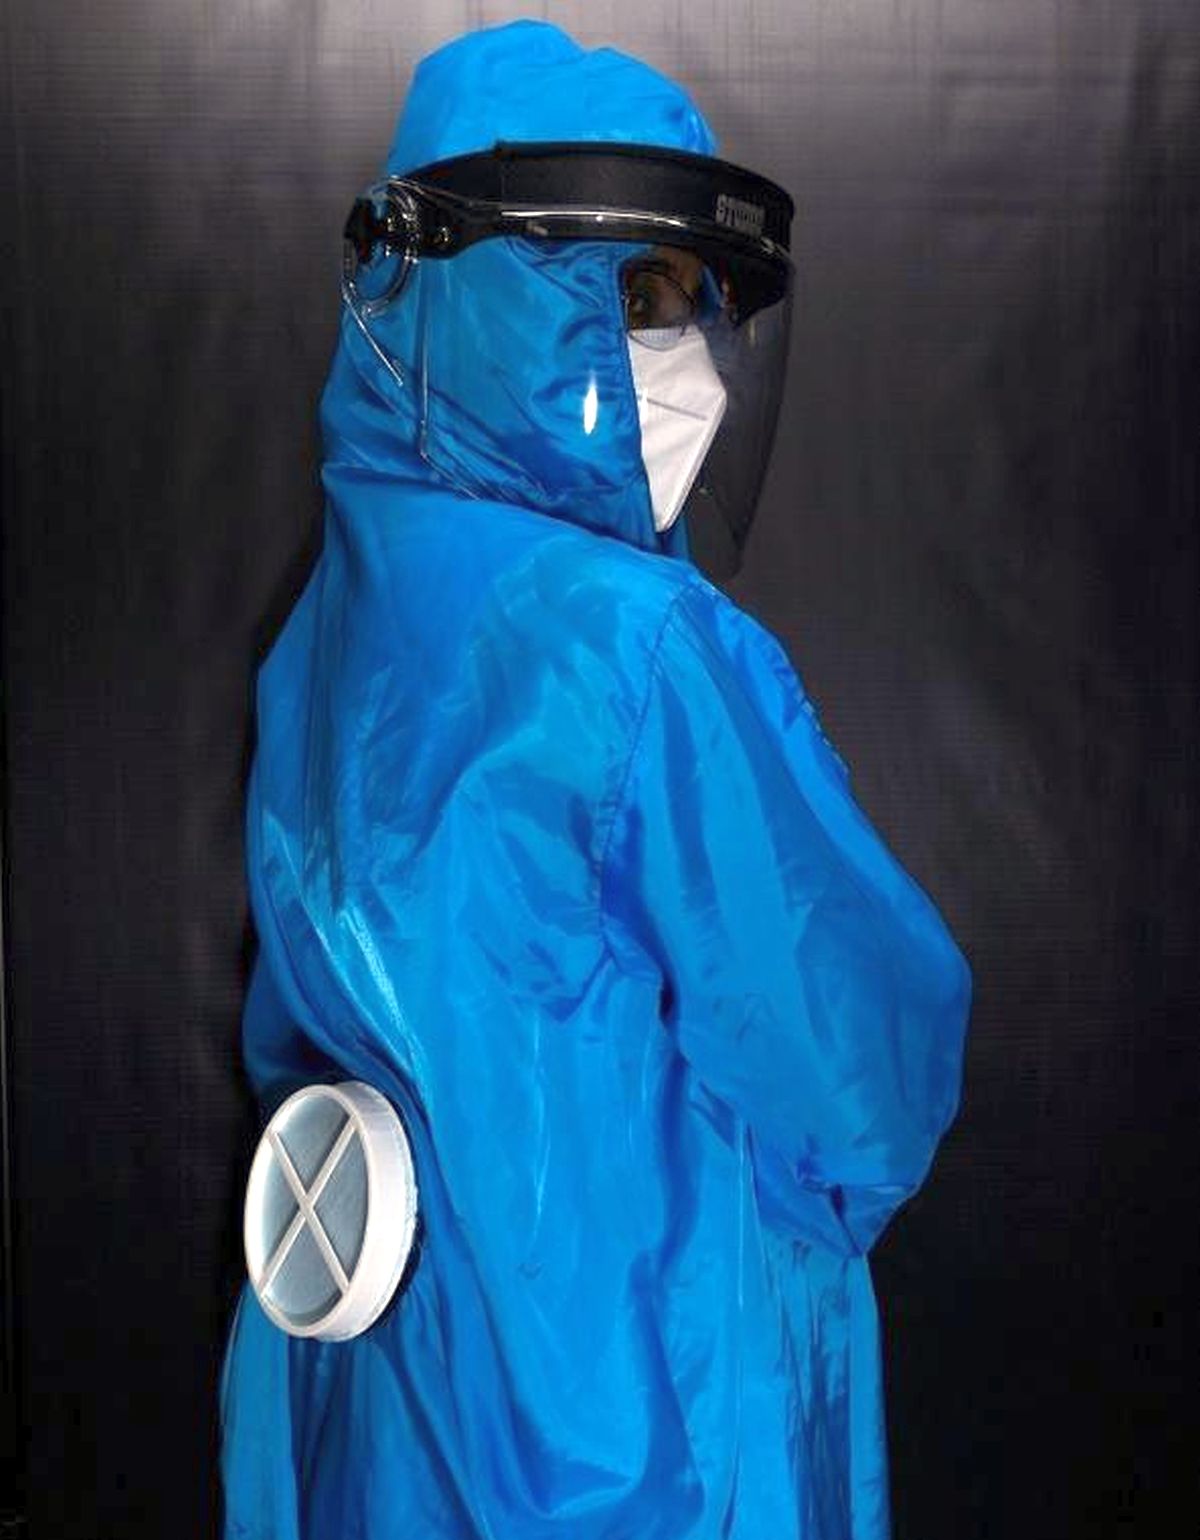
Objects detected:
Face_Shield
Mask
Goggles
Coverall